Tukino

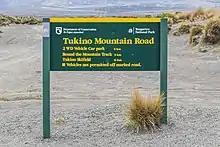
Sign near Desert Road turnoff

Access is via the Tukino access Road from the Desert Road, and is suitable for four wheel drive vehicles only during the winter months. There is a carpark for 2WD vehicles 6 km in from the Desert Road turnoff. Transport from the 2WD carpark can be arranged by contacting the skifield during the winter season. The road may be closed for safety reasons during the winter season, phone the ski field for up to date information.